HS Produkt VHS

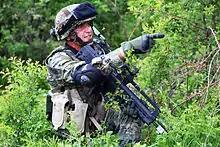
Croatian soldier armed with a VHS-D during a training exercise

On November 19, 2007, the Croatian Ministry of Defence placed an order for an experimental batch of 50 rifles to be tested by the Croatian contingent then deployed in Afghanistan within the International Security Assistance Force (ISAF). The contract was placed at 4.5 million kuna. Other nations, including Kuwait and Venezuela showed interest in acquiring the rifle.